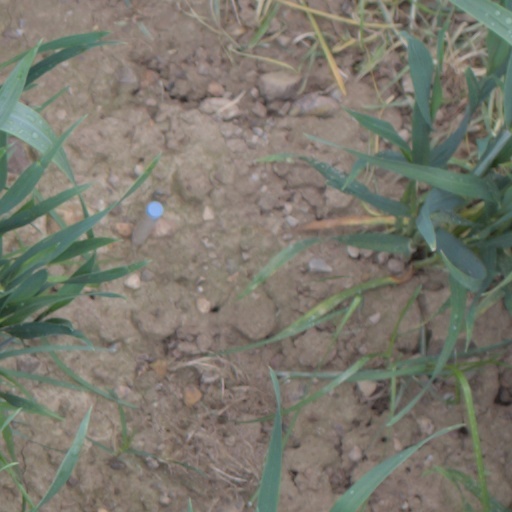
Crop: wheat